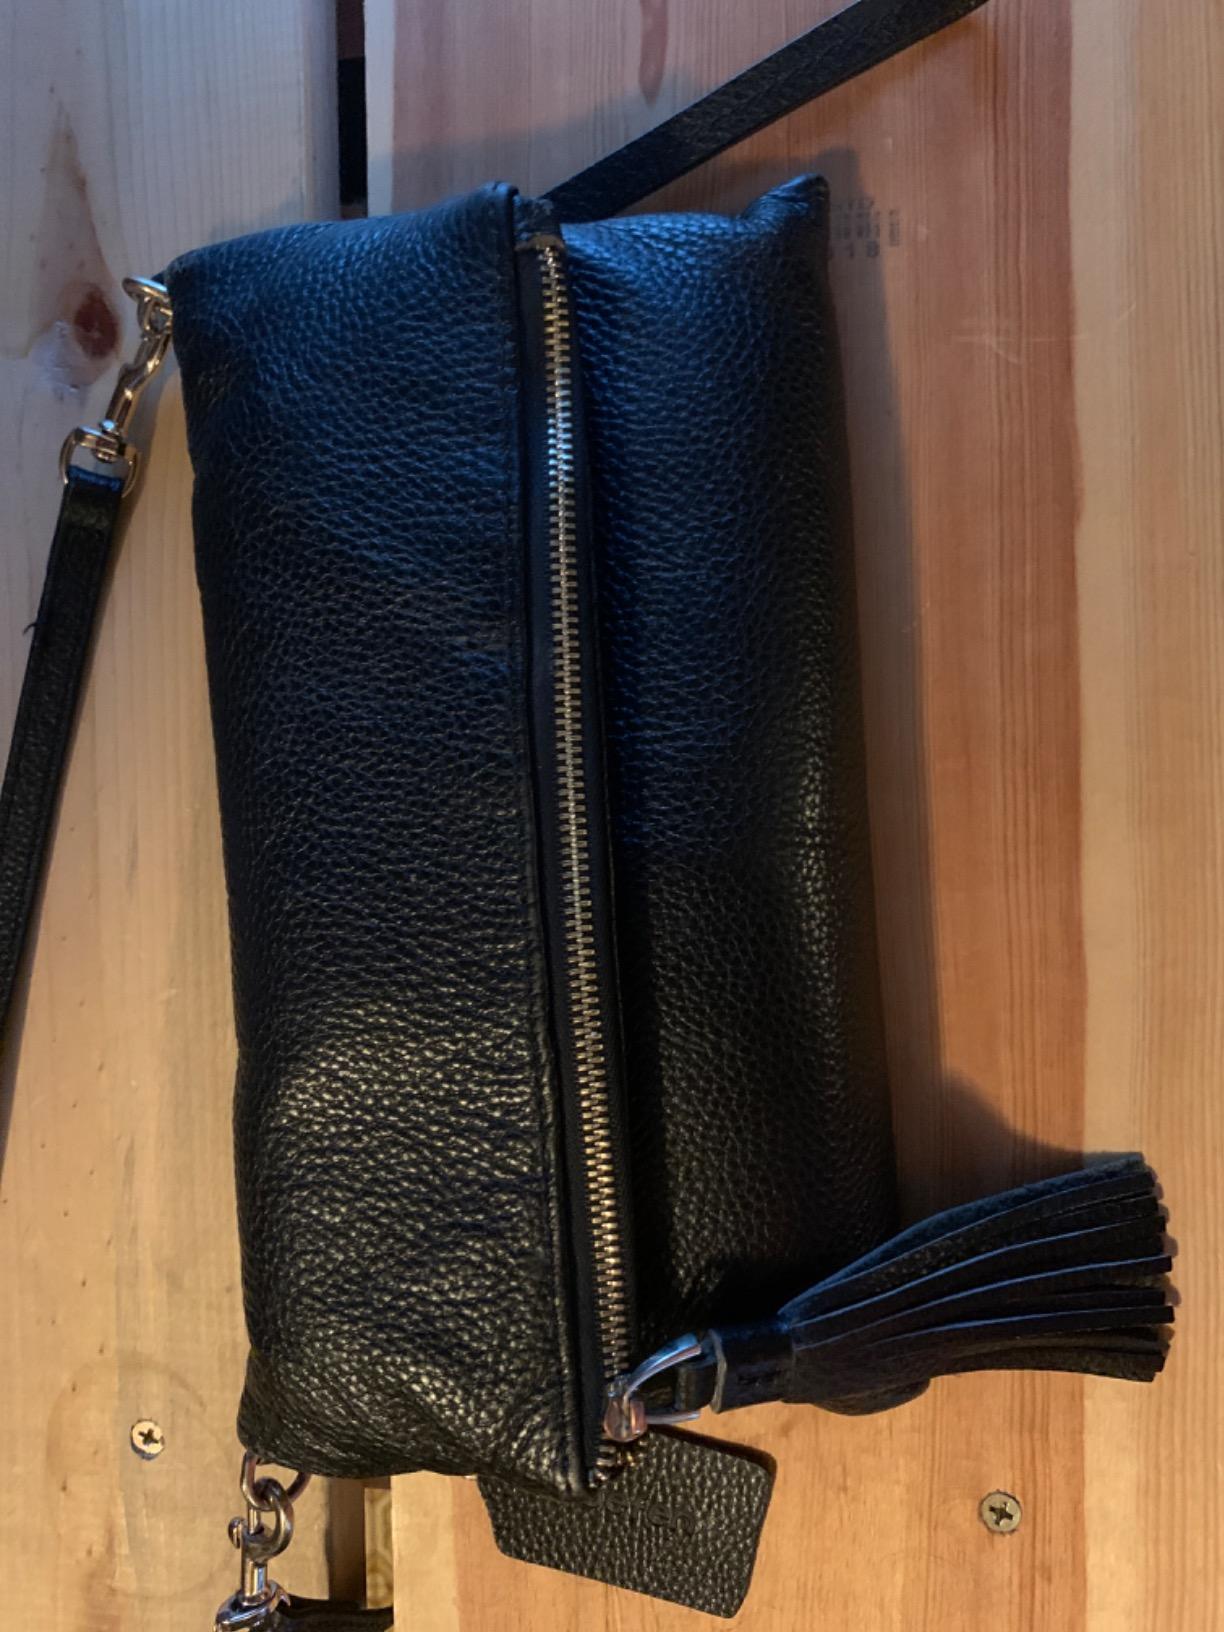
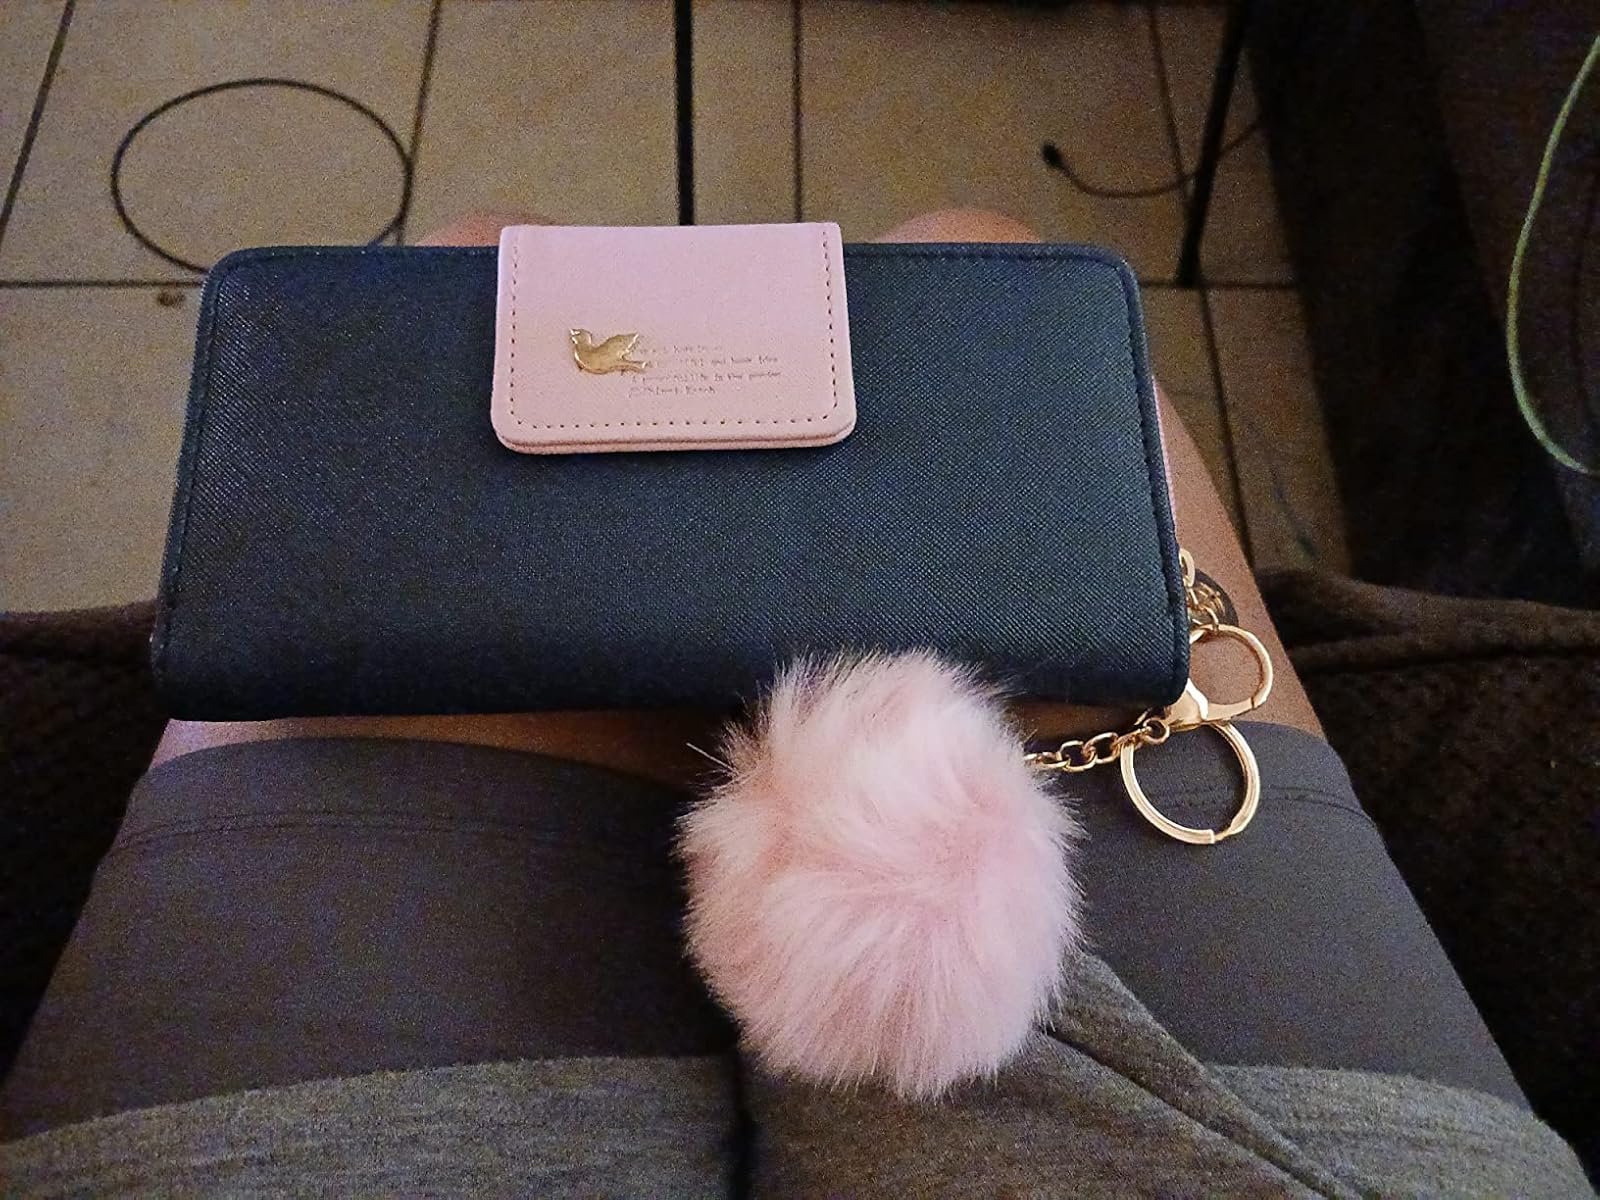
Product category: accessories_handbag
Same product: no